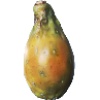
Label: Cactus fruit 1